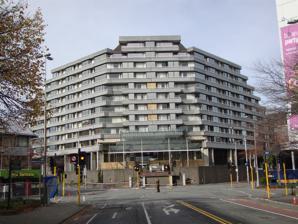
Building: Crowne Plaza, Christchurch
Country: New Zealand
Year built: 1988
For the current Christchurch Crowne Plaza hotel, see Forsyth Barr Building . Hotel in Christchurch Central City Crowne Plaza (former) Crowne Plaza as seen from Victoria Street in May 2011 General information Type Hotel Location Christchurch Central City Address corner Kilmore and Durham Streets, Christchurch , New Zealand Coordinates 43°31′37″S 172°38′02″E / 43.527°S 172.634°E / -43.527; 172.634 Completed 1989 Demolished 2012 Height Roof 45 m (148 ft) Technical details Floor count 12 storeys Design and construction Architect(s) Warren and Mahoney Developer Southern Pacific Hotels Corporation (SPHC) The Crowne Plaza in Christchurch , New Zealand, originally known as the Parkroyal Hotel , was a hotel of the Crowne Plaza group. Built in 1988 in the north-west corner of Victoria Square after much public protest, as it cut off the first part of Victoria Street , its construction happened at the same time and enabled the substantial redesign of Victoria Square. The building had New Zealand's largest atrium, and was one of the city's largest hotels. The building suffered significant damage in the 2011 Christchurch earthquake and was demolished in April 2012. The Crowne Plaza group has secured a lease in the Forsyth Barr Building at the opposite end of Victoria Square. History British town planner Gordon Stephenson was commissioned to find an appropriate location for major civic assets in the Christchurch Central City ; the city had never had a municipally-owned town hall, and it was in need of new civic offices, with the Civic running out of room. His 1962 report recommended the northern part of Victoria Square for the Christchurch Town Hall , and the north-western corner for the new civic offices. This required the closure of the south-eastern section of Victoria Street that ran through Victoria Square, something that was confirmed in Christchurch City Council 's 1965 planning document Traffic in a New Zealand City from 1965. The Town Hall opened in 1972. Under the mayor Ron Guthrey 's leadership, Christchurch's elected members had signed off on the new civic offices in March 1970, and Christchurch architecture firm Warren and Mahoney was undertaking the design. The Christchurch City (Reserves) Empowering Act 1971 was passed by Parliament, and that provided an important legal basis for the closure of Victoria Street. Another step, taken much later in 1985, was the process of removing the underlying legal road status from that part of Victoria Street located between the river and Kilmore Street; the remainder had never been designated legal road, but had always been a reserve. Guthrey's mayoralty came to an end in 1972 over the proposed new road through Hagley Park in accordance with the 1965 traffic report, and his successor, Neville Pickering , cancelled the civic offices project and had Miller's Department Store building in Tuam Street purchased instead for new offices. Christchurch Town Hall, with the pedestrian bridge connecting it to the adjacent hotel visible on the right Map showing the previous Crowne Plaza location (red) and the current location (yellow) Christchurch City Council convened a working party in 1983 and that group recommended for Victoria Street to be removed, and a tourist hotel be built in the north-west corner of Victoria Square. Whilst there was extensive public consultation on the proposed changes to the layout of Victoria Square, the public was not consulted about the hotel proposal. The city's architect suggested that an L-shaped building be appropriate for the corner site. An architectural competition was called for that received much attention from domestic and overseas firms. Five proposals were short-listed and more detailed plans invited. Those plans were provided by Air New Zealand , DFC New Zealand Limited , Sheraton Hotels , developers Paynter & Hamilton (brothers-in-law Albert Paynter and Hugh Hamilton), and Southern Pacific Hotels Corporation (SPHC). The latter, the Australian-based parent company of Travelodge , had engaged Warren and Mahoney as their architect, and their proposal was chosen in September 1984. Part of the proposal was to use the hotel as a convention centre in conjunction with the adjacent town hall, and to connect the two buildings via a pedestrian bridge at first floor level. While the Parkroyal was under construction, the changes to Victoria Square were constructed, based on the 1983 concept plan that was adhered to in all its main features. The landscape architects had chosen a plan with contoured earth mounds, and a meandering path towards the Avon River bridge ; an earlier idea was to keep the symmetry of Victoria Square with a future pathway, in place of the road, going straight to the civic offices. But with a private building established there instead, the 1983 concept plan showed a meandering path that was seen as more appropriate. A large amphitheatre between the bridge and the hotel was allowed for. The Parkroyal was formally opened in early October 1988, and this was followed two weeks later, on 16 October, by the opening of stage I of the Victoria Square redevelopment. Stage II of Victoria Square was formally opened on 8 October 1989, with poor weather forcing the ceremony and speeches to move into the adjacent town hall. Following damage from the 2011 Christchurch earthquake , the hotel was demolished by April–May 2012. The Crowne Plaza group secured a lease in the Forsyth Barr Building at the opposite end of Victoria Square where it reopened in late 2017. See also Hotels portal Notes